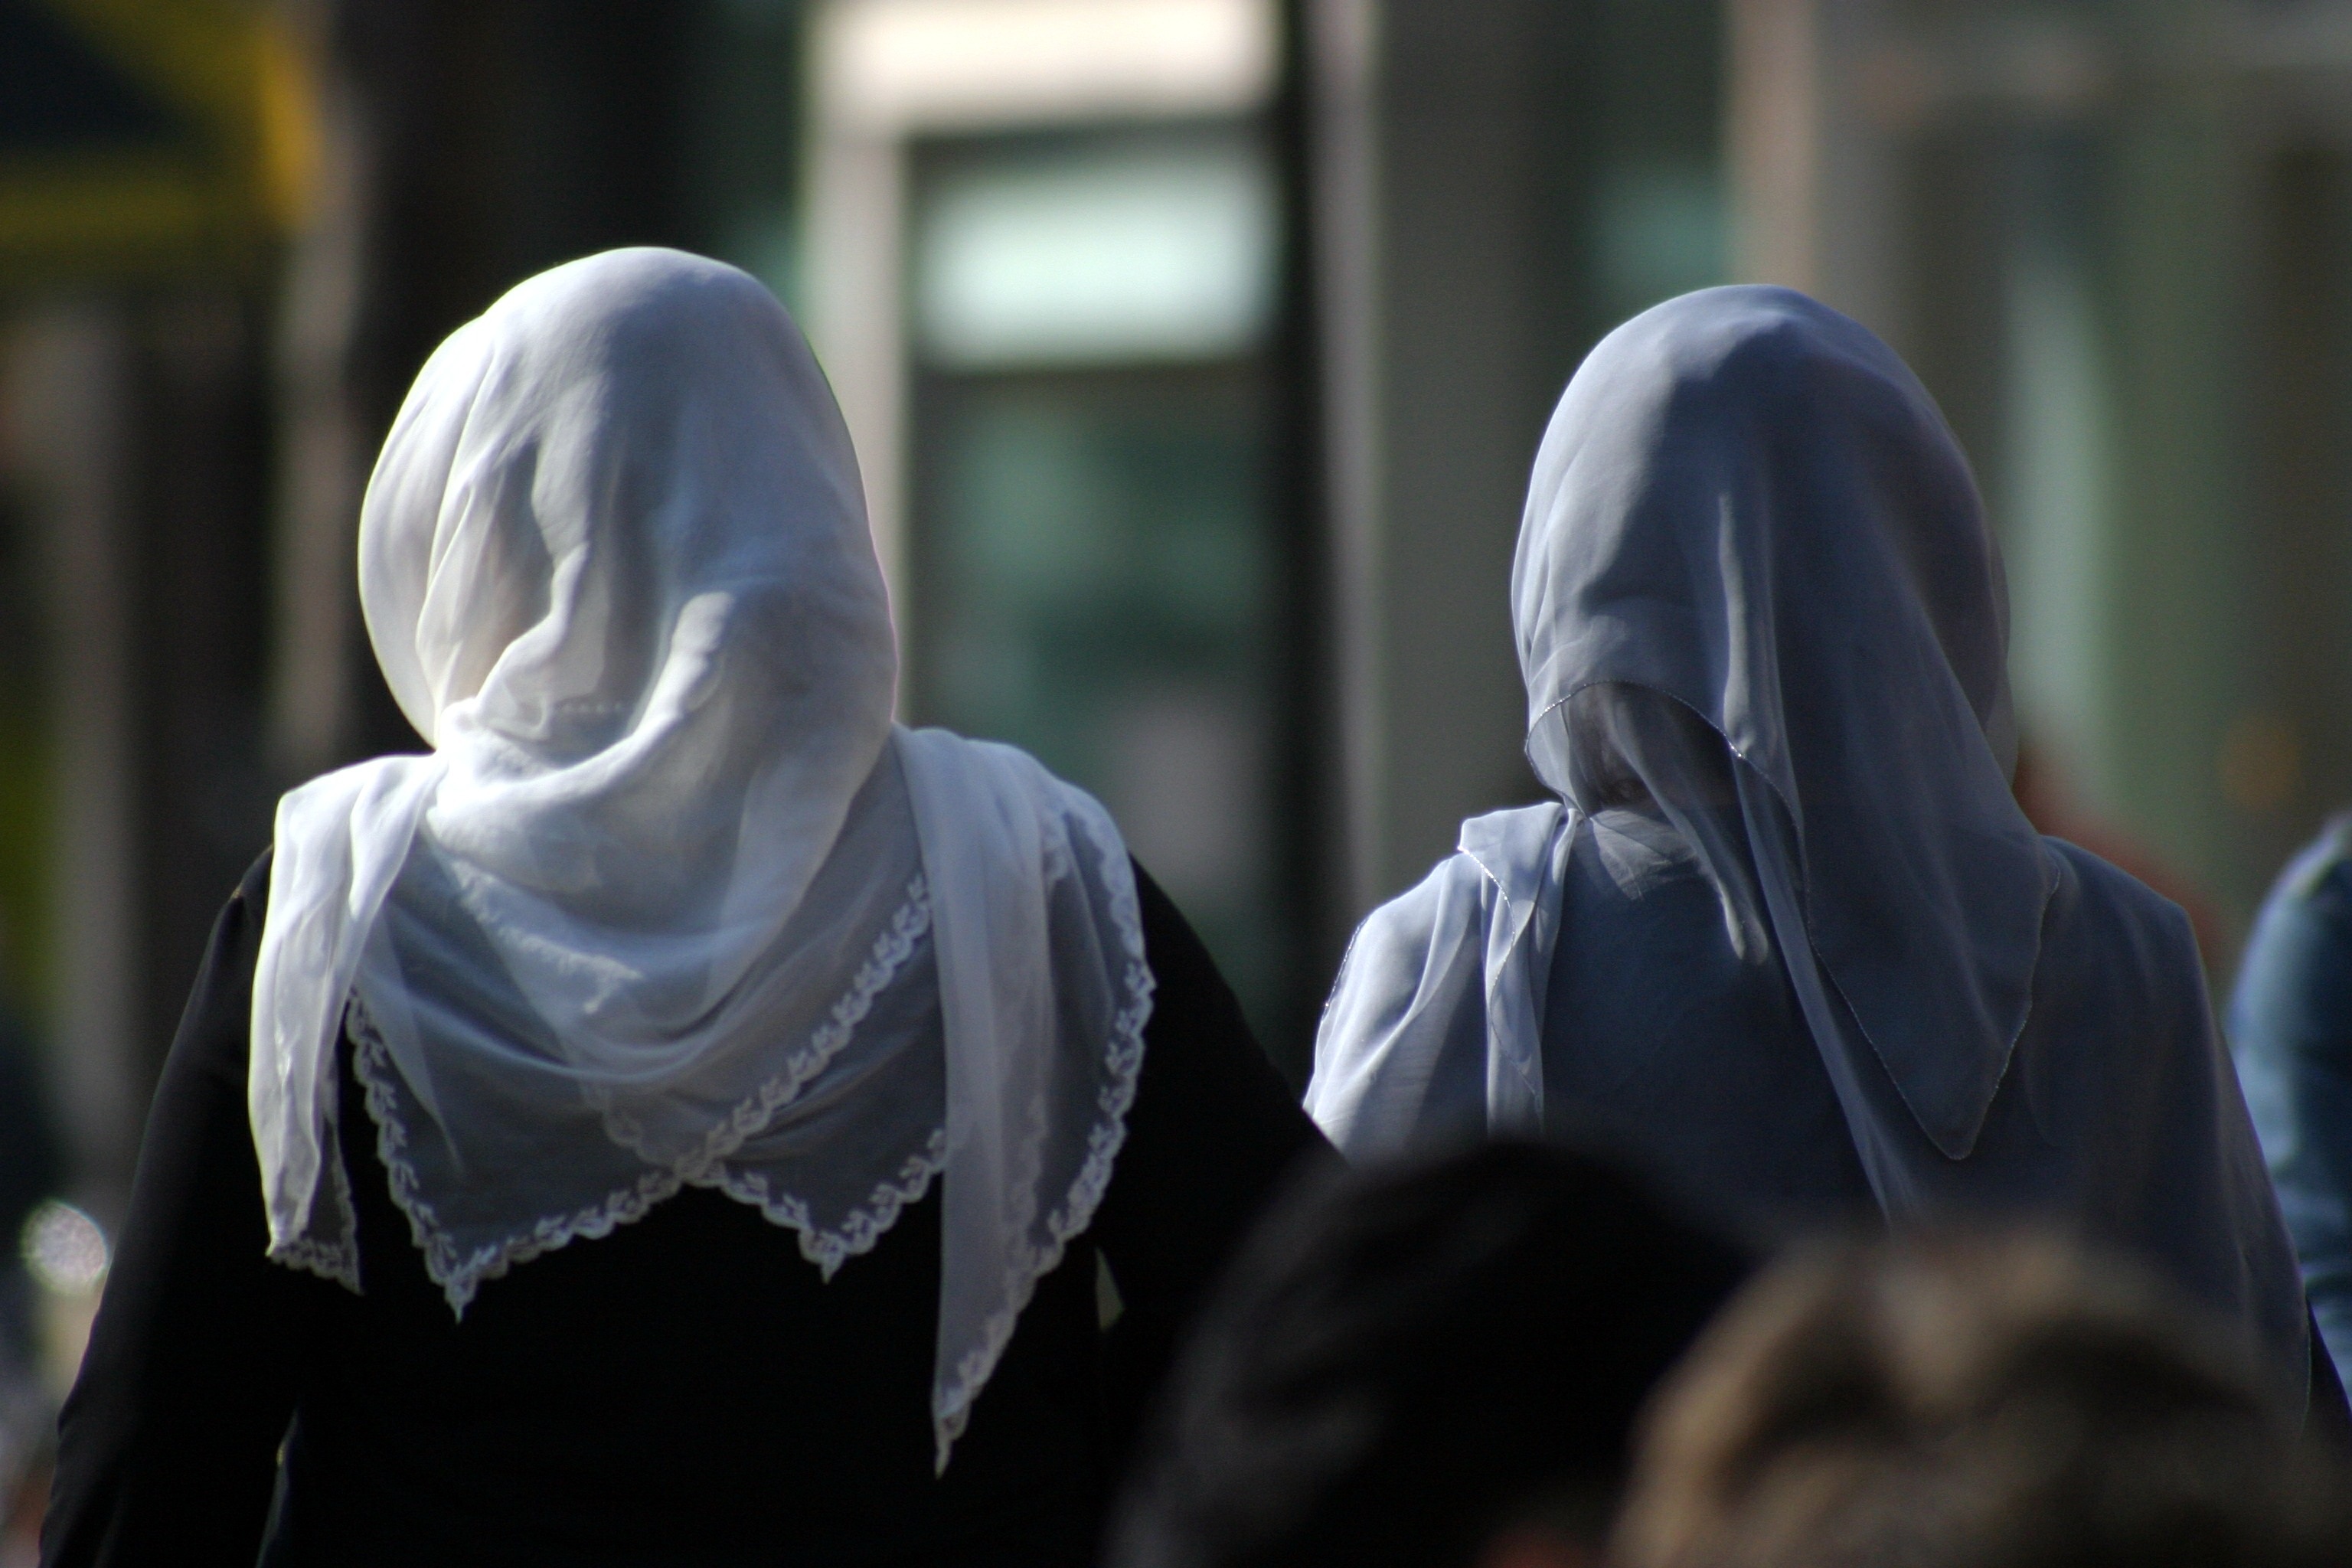
street, statue, blue, sculpture, women, groningen, headscarves